Storstockholms Lokaltrafik

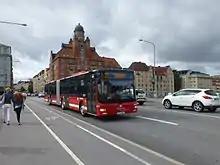
Keolis-owned articulated MAN Lion's City bus with SL branding

SL's network serves approximately 700,000 daily passengers and is financed through a combination of regional taxes and fare revenues. The organisation operates under a unified ticketing system, and contracts with several private operators to run its services, including Transdev, SJ, VR Sverige, Keolis, and Stockholms Spårvägar.